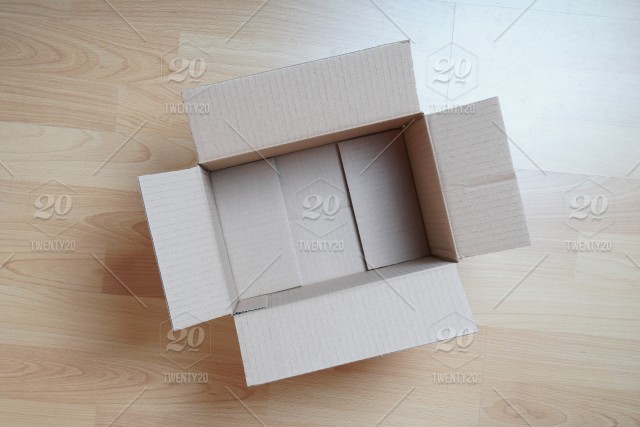
Label: cardboard